Air Algérie

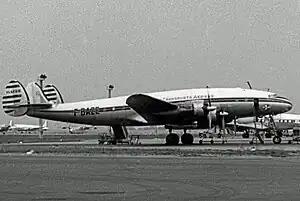
A France-registered Lockheed Constellation in Air Algérie markings at Paris Orly Airport in 1957

CGTA, and CAT merged on 23 May 1953 to form the "Compagnie Générale de Transports Aériens Air Algérie", with a combined fleet that included one Breguet 761, six Bretagnes, five DC-3s, and three DC-4s. Following the merger, Air Algérie commenced seasonal services to Ajaccio, Clermont, Montpellier, and Perpignan. Furthermore, Switzerland was added to the regular schedule, a stop at Palma was performed on a weekly basis in partnership with Aviaco, and most of the trans-Mediterranean routes were operated in a pool agreement with Air France, with the French carrier flying 54% of these services, and the remainder was left for Air Algérie. Flights to the Cote d'Azur were added in the late 1950s.